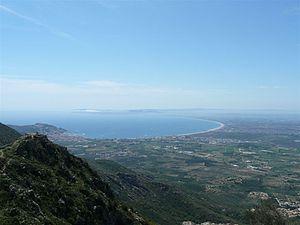
L'Empordà est une sardane d'Enric Morera sur un poème de Joan Maragall qui célèbre la naissance de la plaine de l'Empordà des amours d'un berger des Pyrénées et d'une sirène de la Méditerranée.
L'Empordà est une région catalane historique comprise entre le massif des Albères et les Gavarres, qui fut divisée en deux régions administratives dans la division de 1936, l'Alt Empordà et le Baix Empordà, ainsi qu'en une douzaine de communes limitrophes à cette zone, et disséminées entre les régions du Gironès et du Pla de l'Estany.